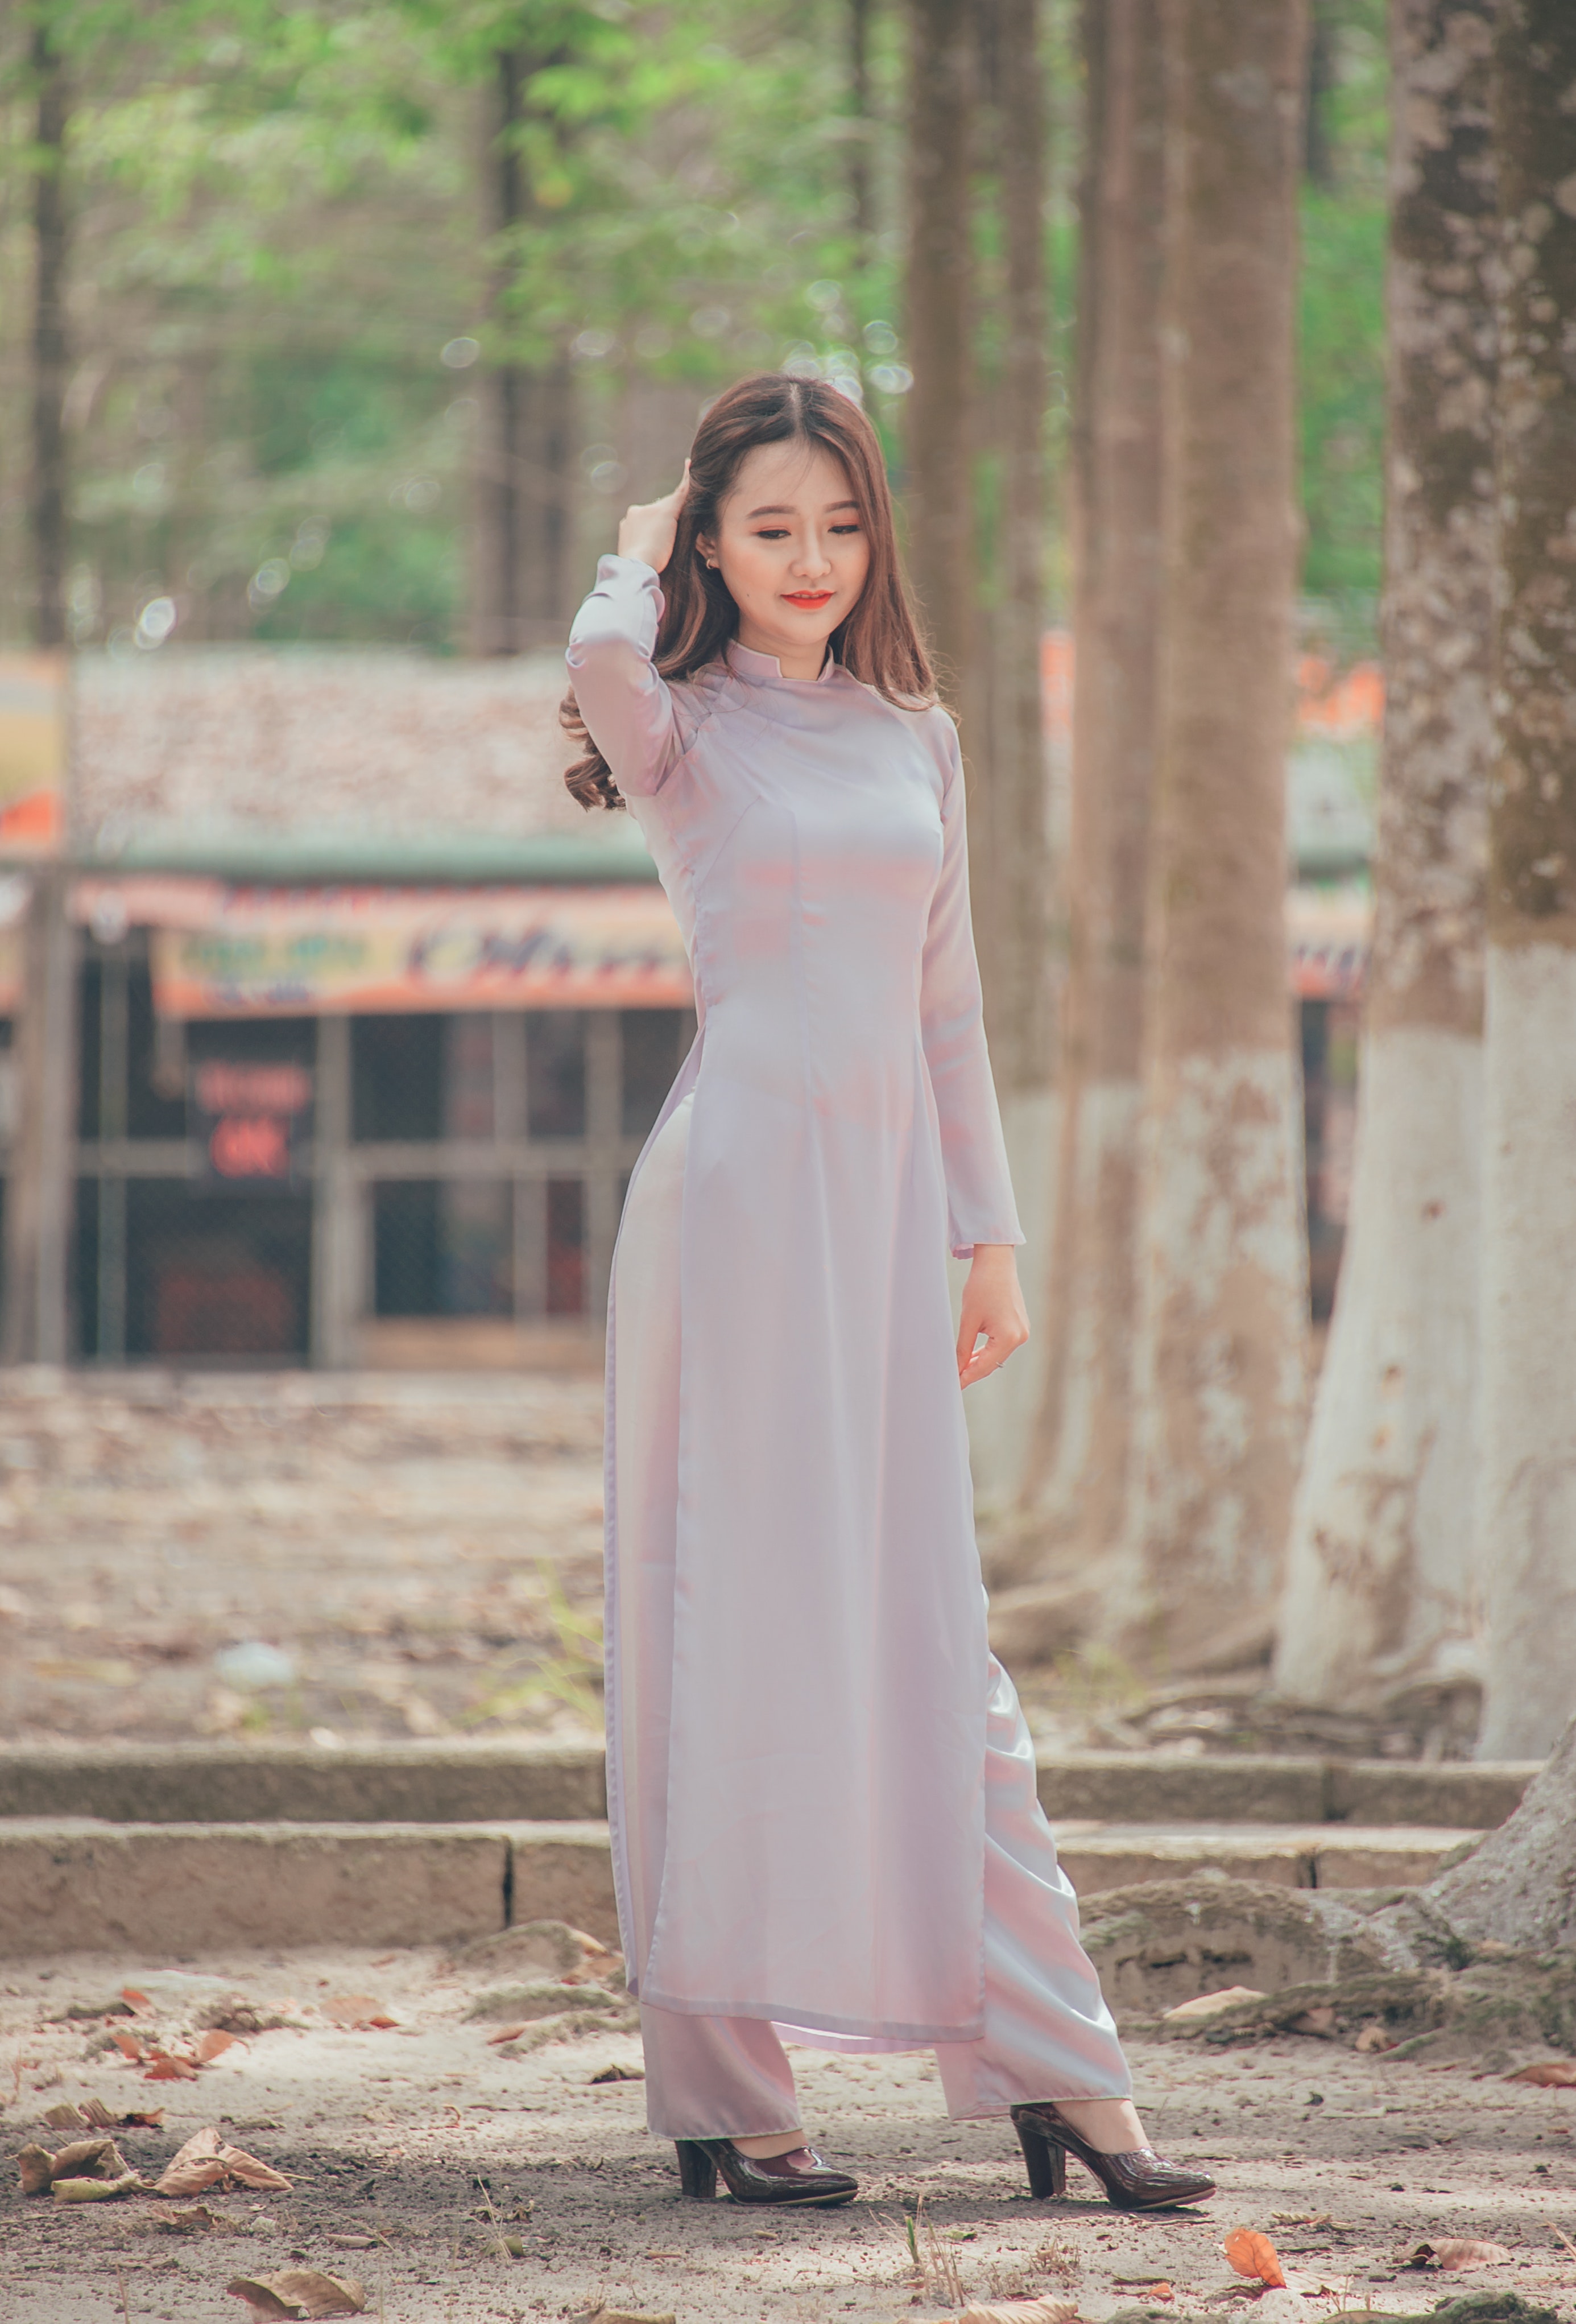
white, clothing, pink, photograph, dress, beauty, natural environment, fashion, photo shoot, peach, gown, photography, street fashion, forest, formal wear, fashion model, model, long hair, sleeve, woodland, waist, style, pattern, fashion design